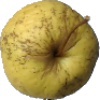
Label: golden_apple